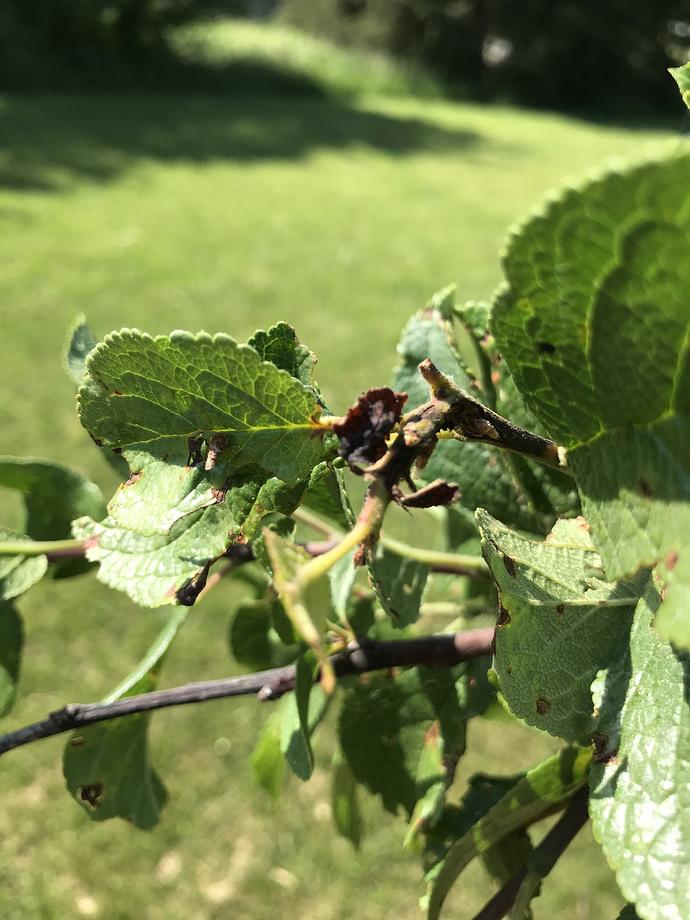
Plant: Plum
Disease: plum bacterial spot